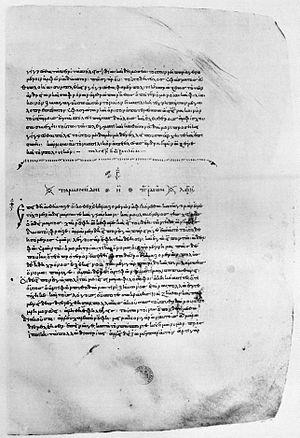
Le Parménide est un dialogue de Platon. Correspondant à un refus du système philosophique qu’il avait soutenu jusqu’alors, cette œuvre représente un tournant majeur dans la philosophie platonicienne et occidentale en général. L’exposition de Parménide est celle d’une cosmologie antérieure à Platon. Les néo-platoniciens ont toujours considéré le dialogue du Parménide essentiel, parce que Parménide soutenait la thèse de l’unicité de l’être. Les paroles du personnage Parménide ayant été effectivement prononcées par Parménide. Ce texte de Platon présente le mouvement conduisant à la révolution platonicienne : la destruction du système platonicien en faveur d'une philosophie non-dogmatique. Introduisant au centre de sa réflexion philosophique les termes majeurs de l’Être et de la Participation, futures notions centrales de la philosophie occidentales, Platon souhaite opérer une réflexion sur l’origine véritable des objets réels.